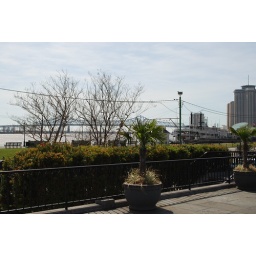
Mississippi River and a river boat in the corner.